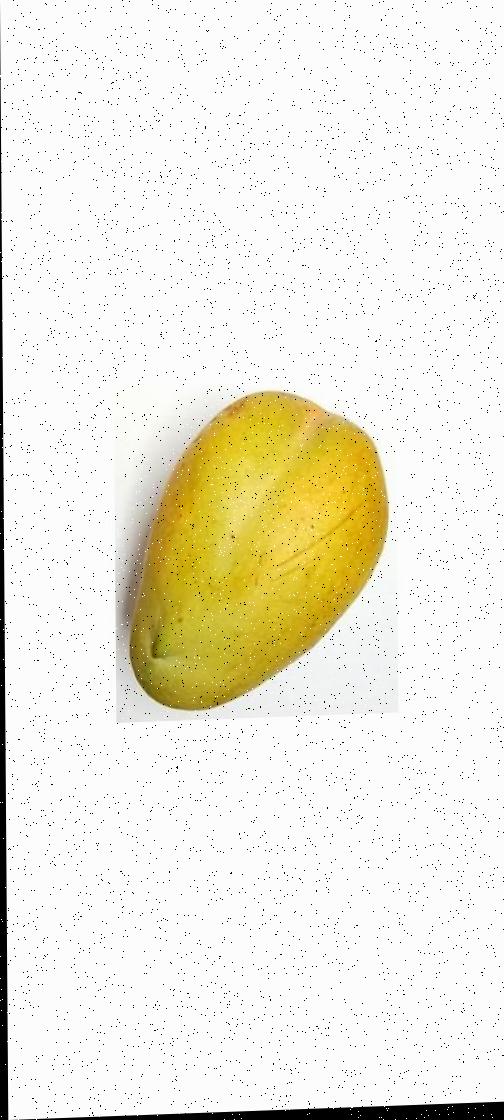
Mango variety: Bari-11